Sleep induction

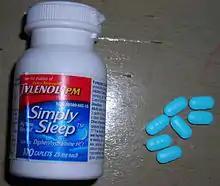
Sleeping pills utilizing diphenhydramine

Hypnotics, sometimes referred to as sleeping pills, may be prescribed by a physician, but their long-term efficacy is poor and they have numerous adverse effects including daytime drowsiness, accidents, memory disorders and withdrawal symptoms. If they are to be taken, the preferred choices are benzodiazepines with short-lasting effects such as temazepam or the newer Z-medicines such as zopiclone. Alternatively, in isolated cases sedatives such as barbiturates may be prescribed.